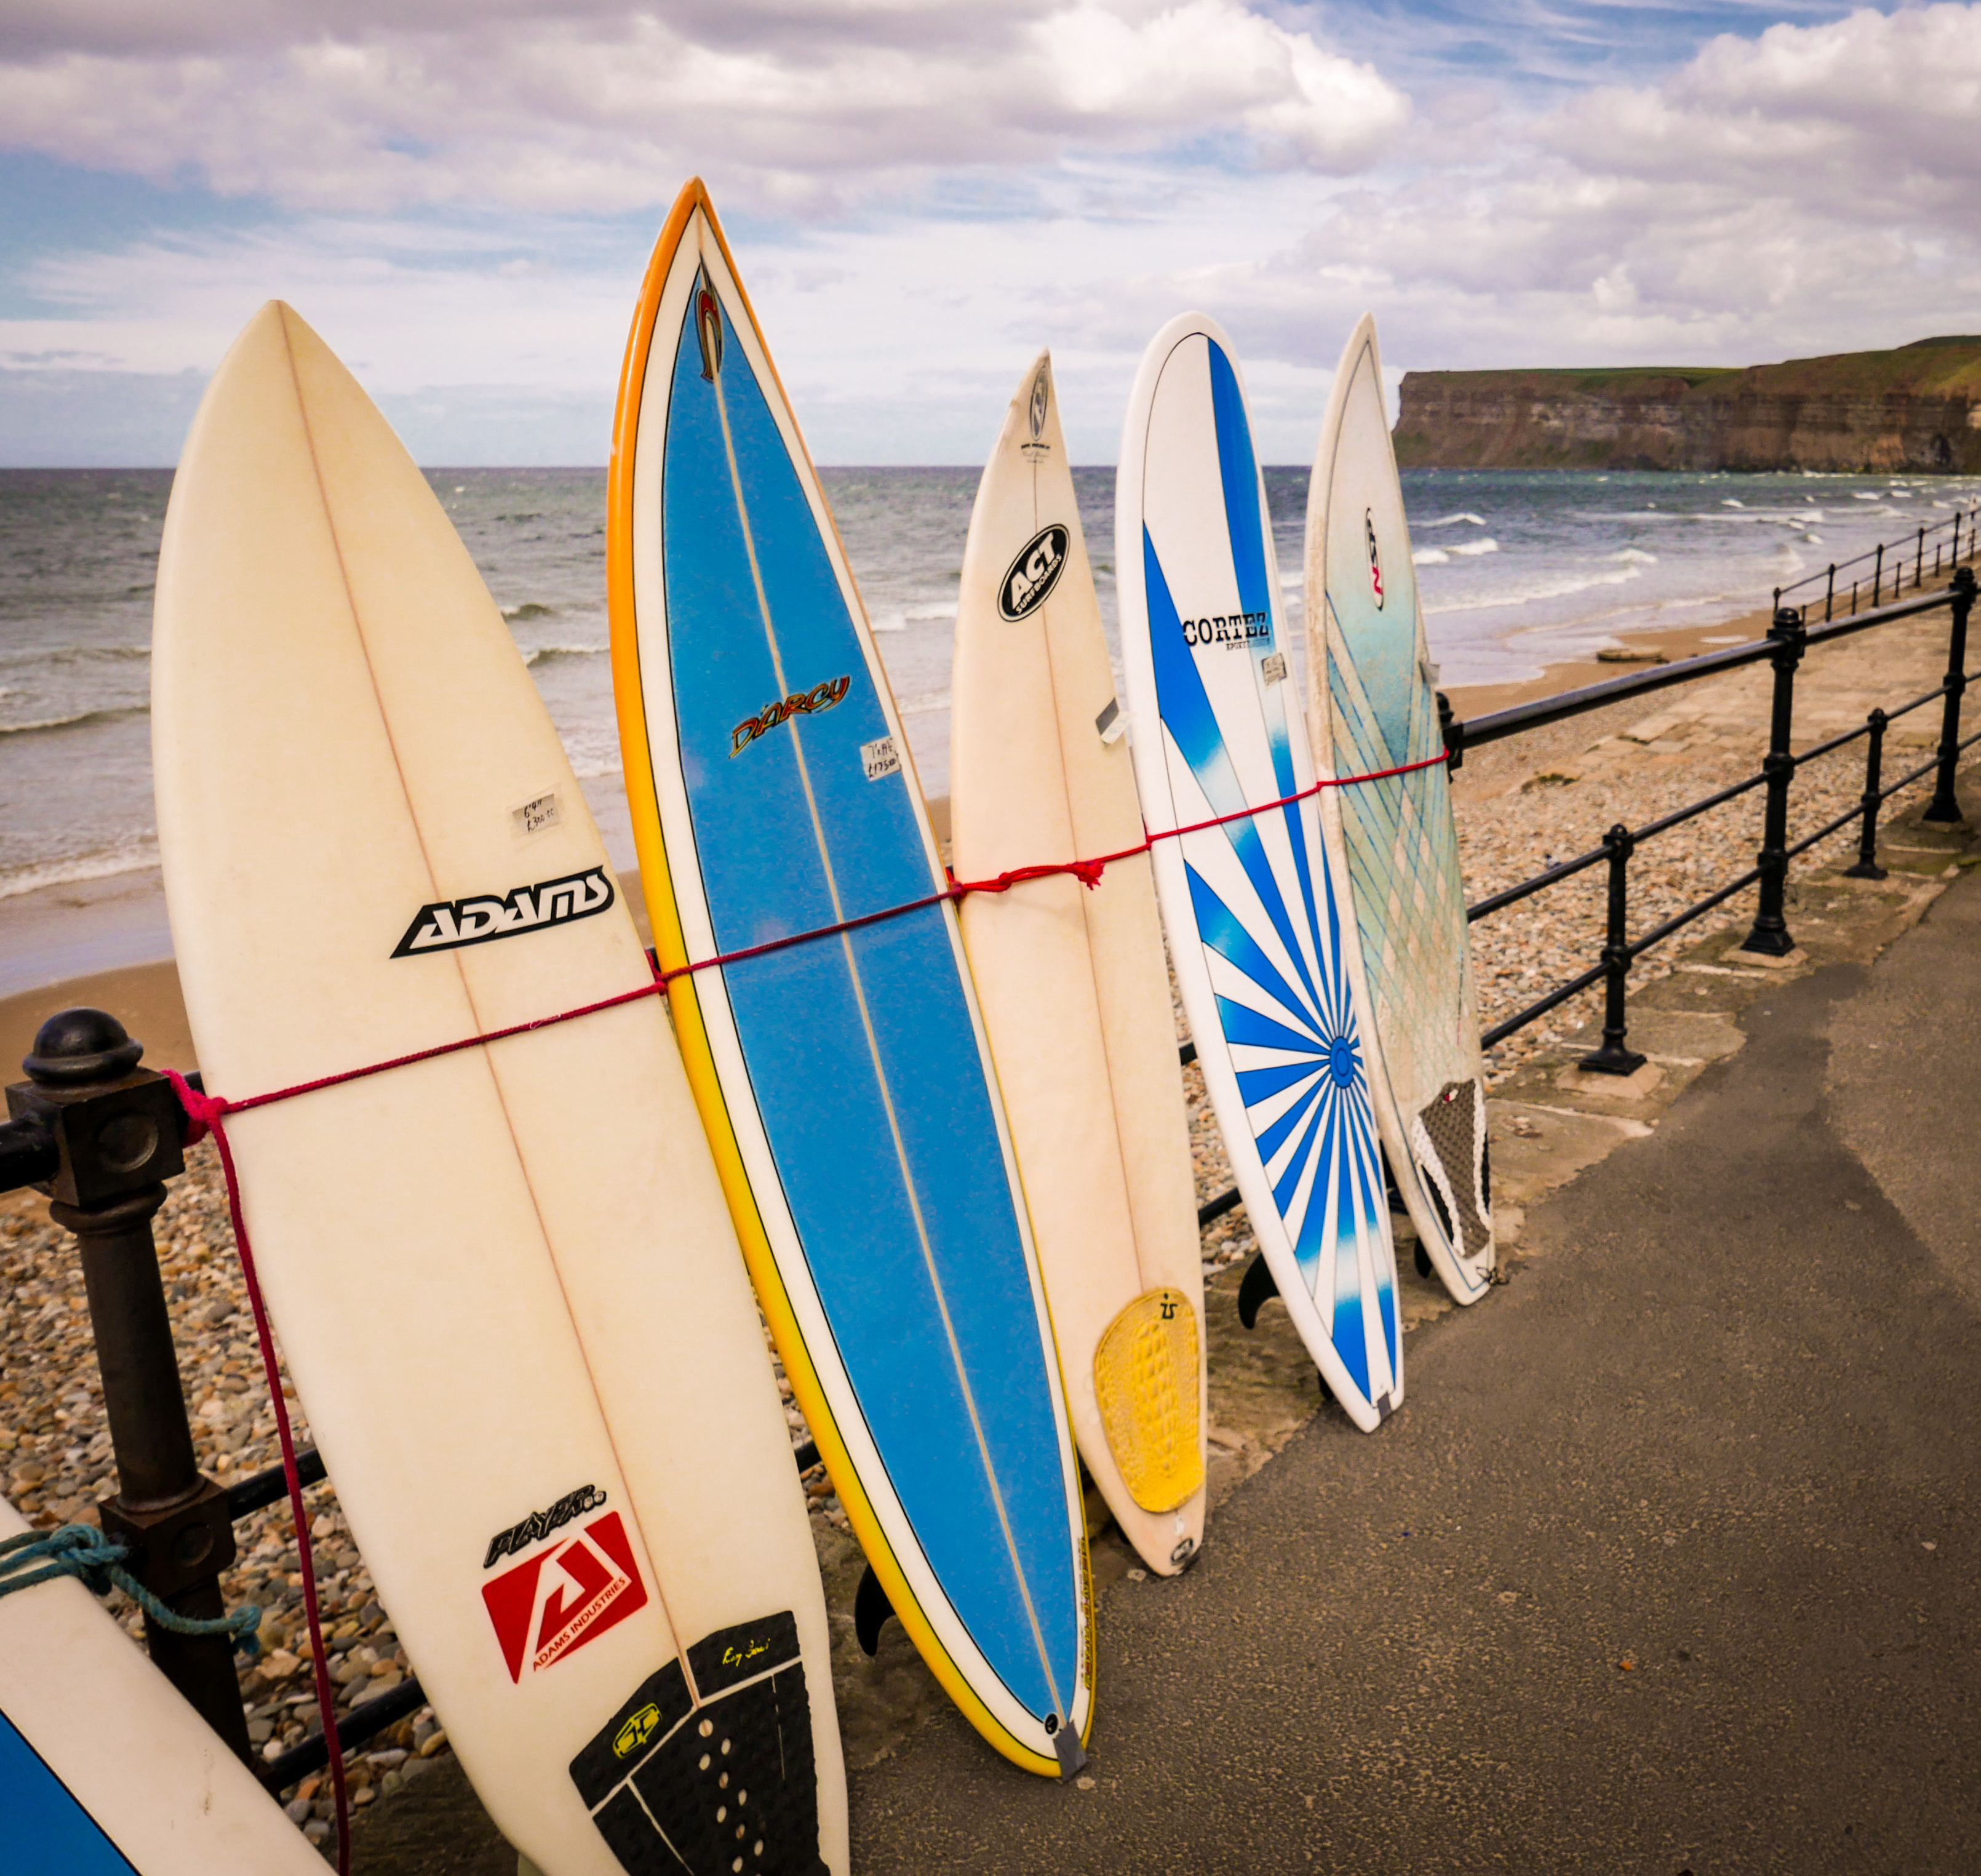
sea, coast, water, ocean, wing, sun, wind, summer, surf, surfing, paddle, vehicle, sailing, surfboard, blue, sports equipment, sunny, yorkshire, waves, clouds, windsurfing, cliffs, northeast, saltburn, surfing equipment and supplies